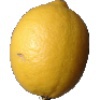
Label: lemon